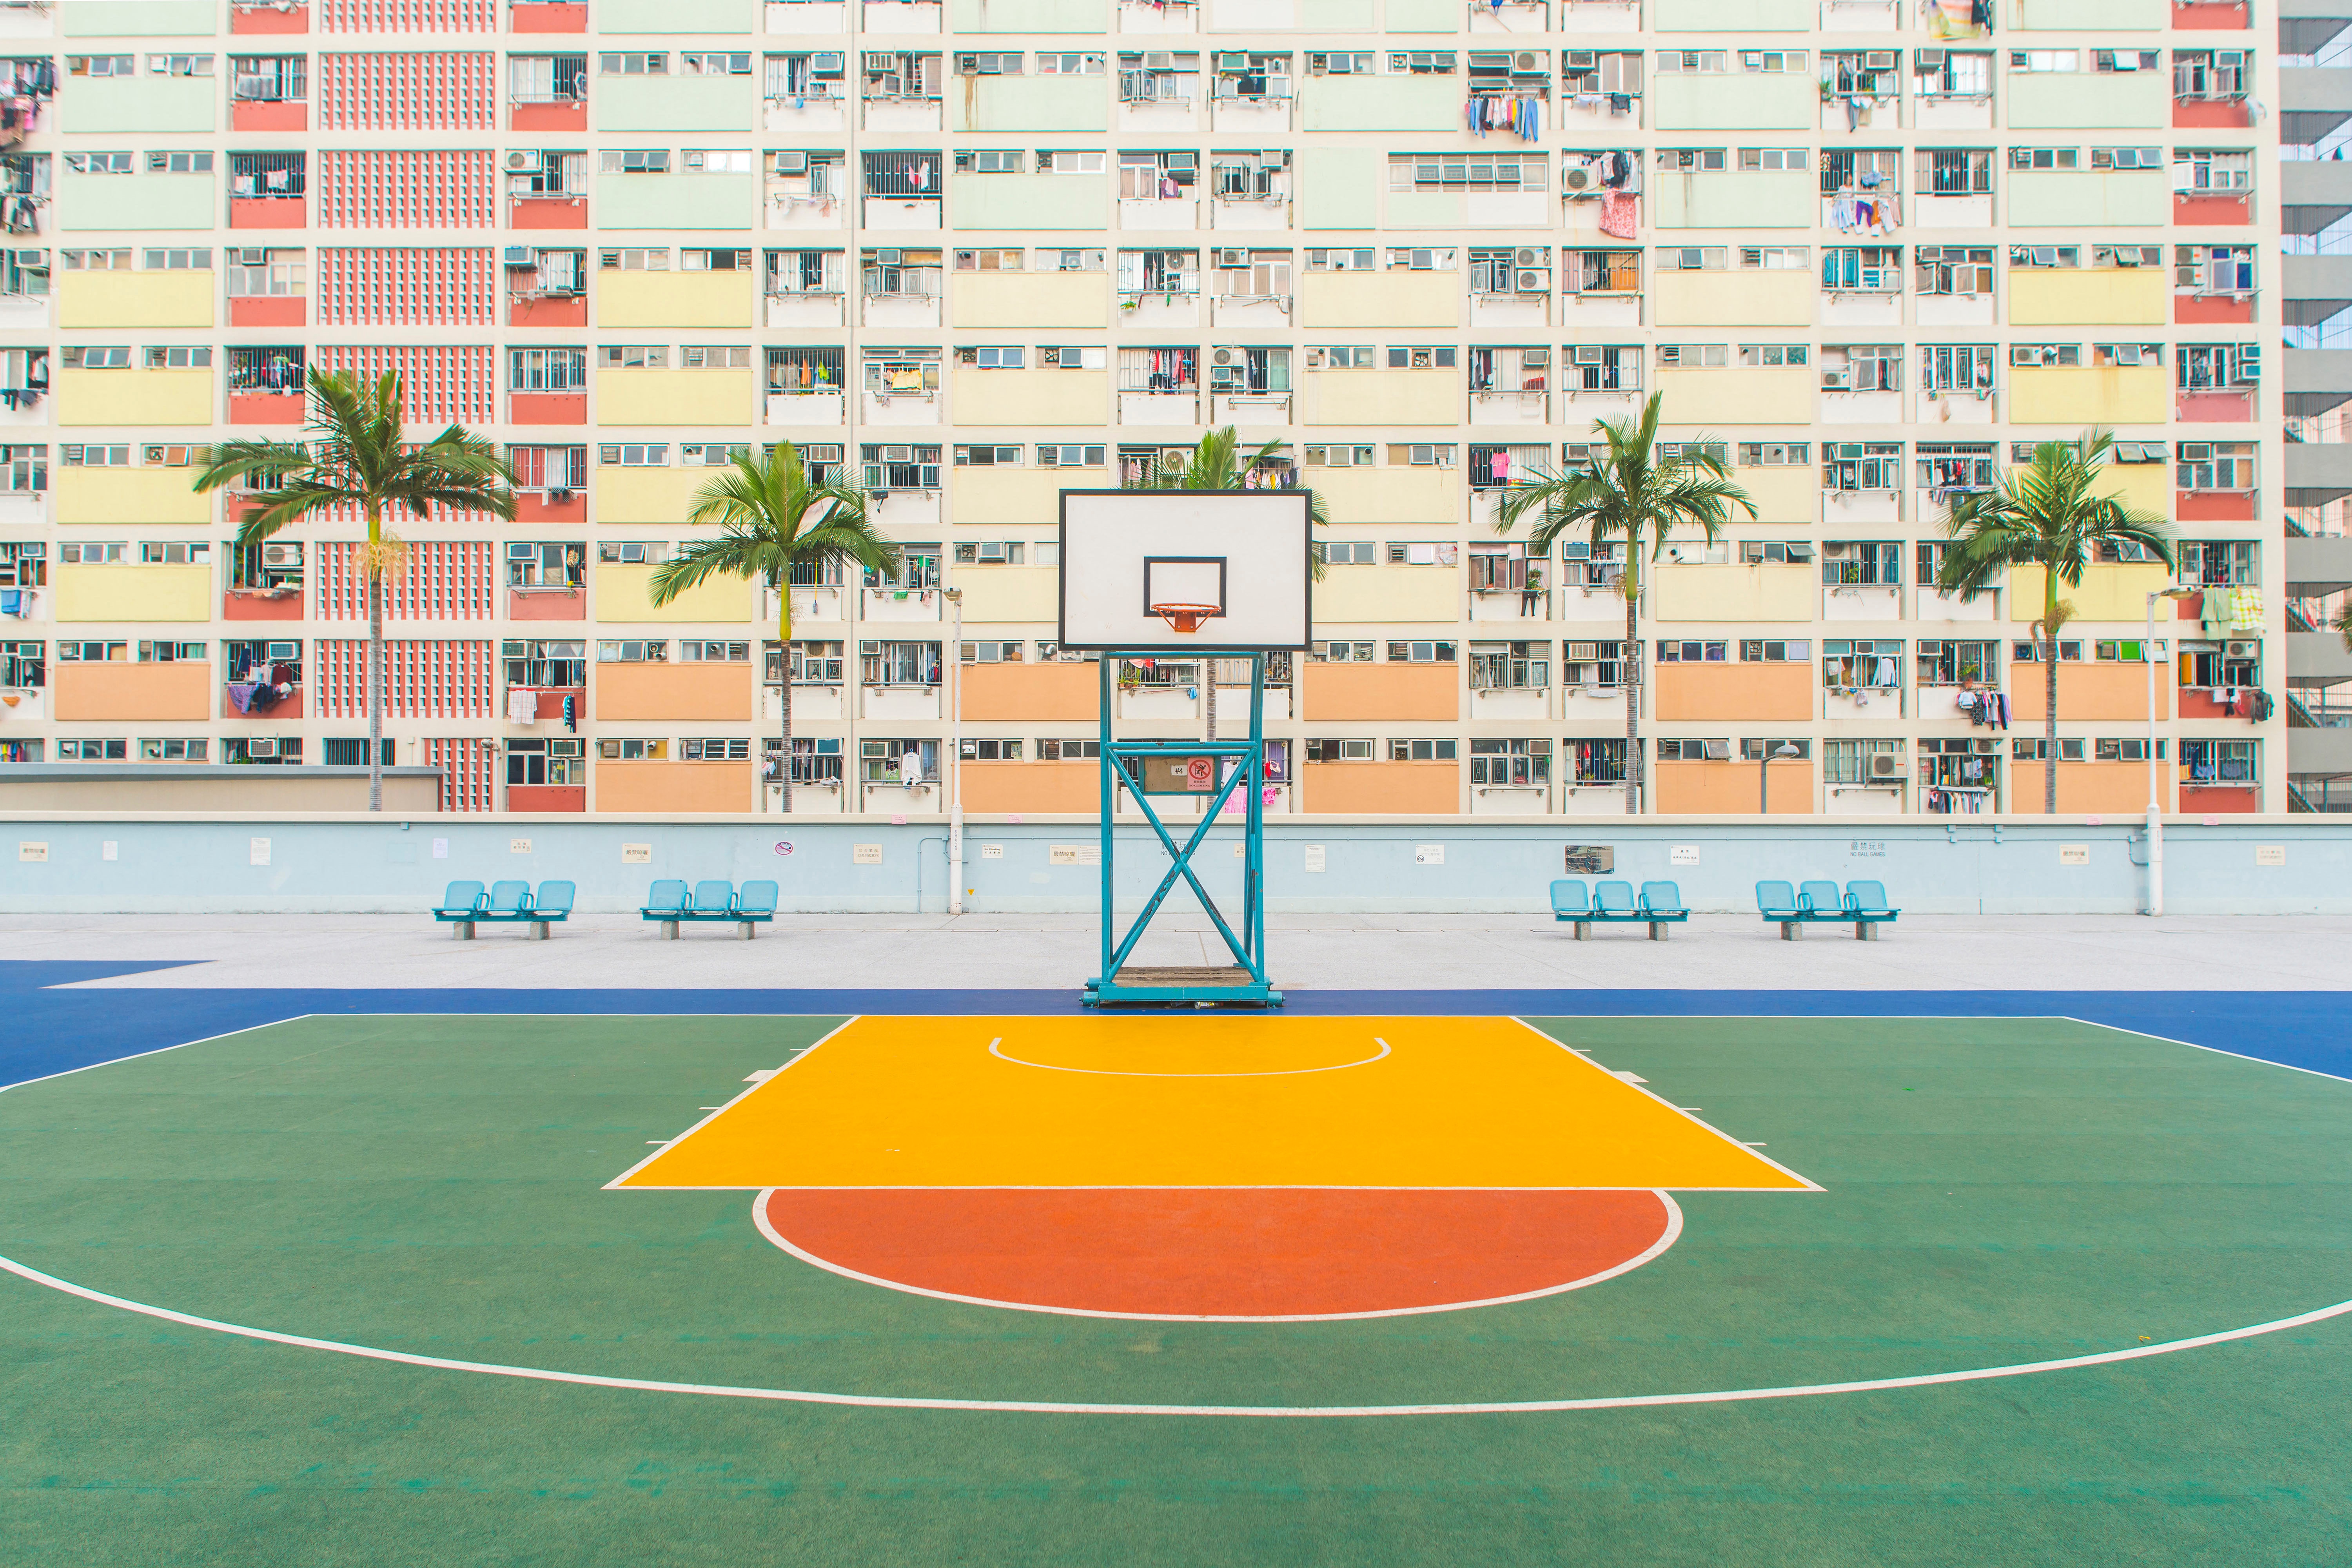
structure, soccer, stadium, baseball field, basketball court, arena, sports, baseball park, sport venue, soccer specific stadium